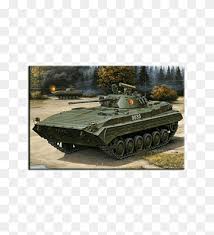
Label: BMP